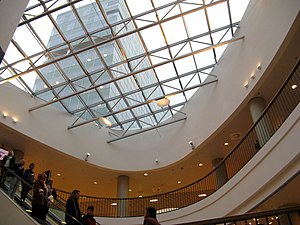
Bruuns Galleri / Historie
Centret er bygget sammen med et kontorhus, her set gennem det store ovenlysvindue.
Bruuns Galleri i Århus
Bruuns Galleri er et indkøbscenter, der er beliggende i det centrale Aarhus i tilslutning til hovedbanegården, som sammen danner et indendørs areal på omkring 140.000 kvm og 105 butikker. Centret, der ejes af Steen & Strøm, åbnede 12. oktober 2003 og består i dag af 105 lejemål i to plan og CinemaxX-biografer med 2.000 pladser.